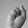
ASL letter: S